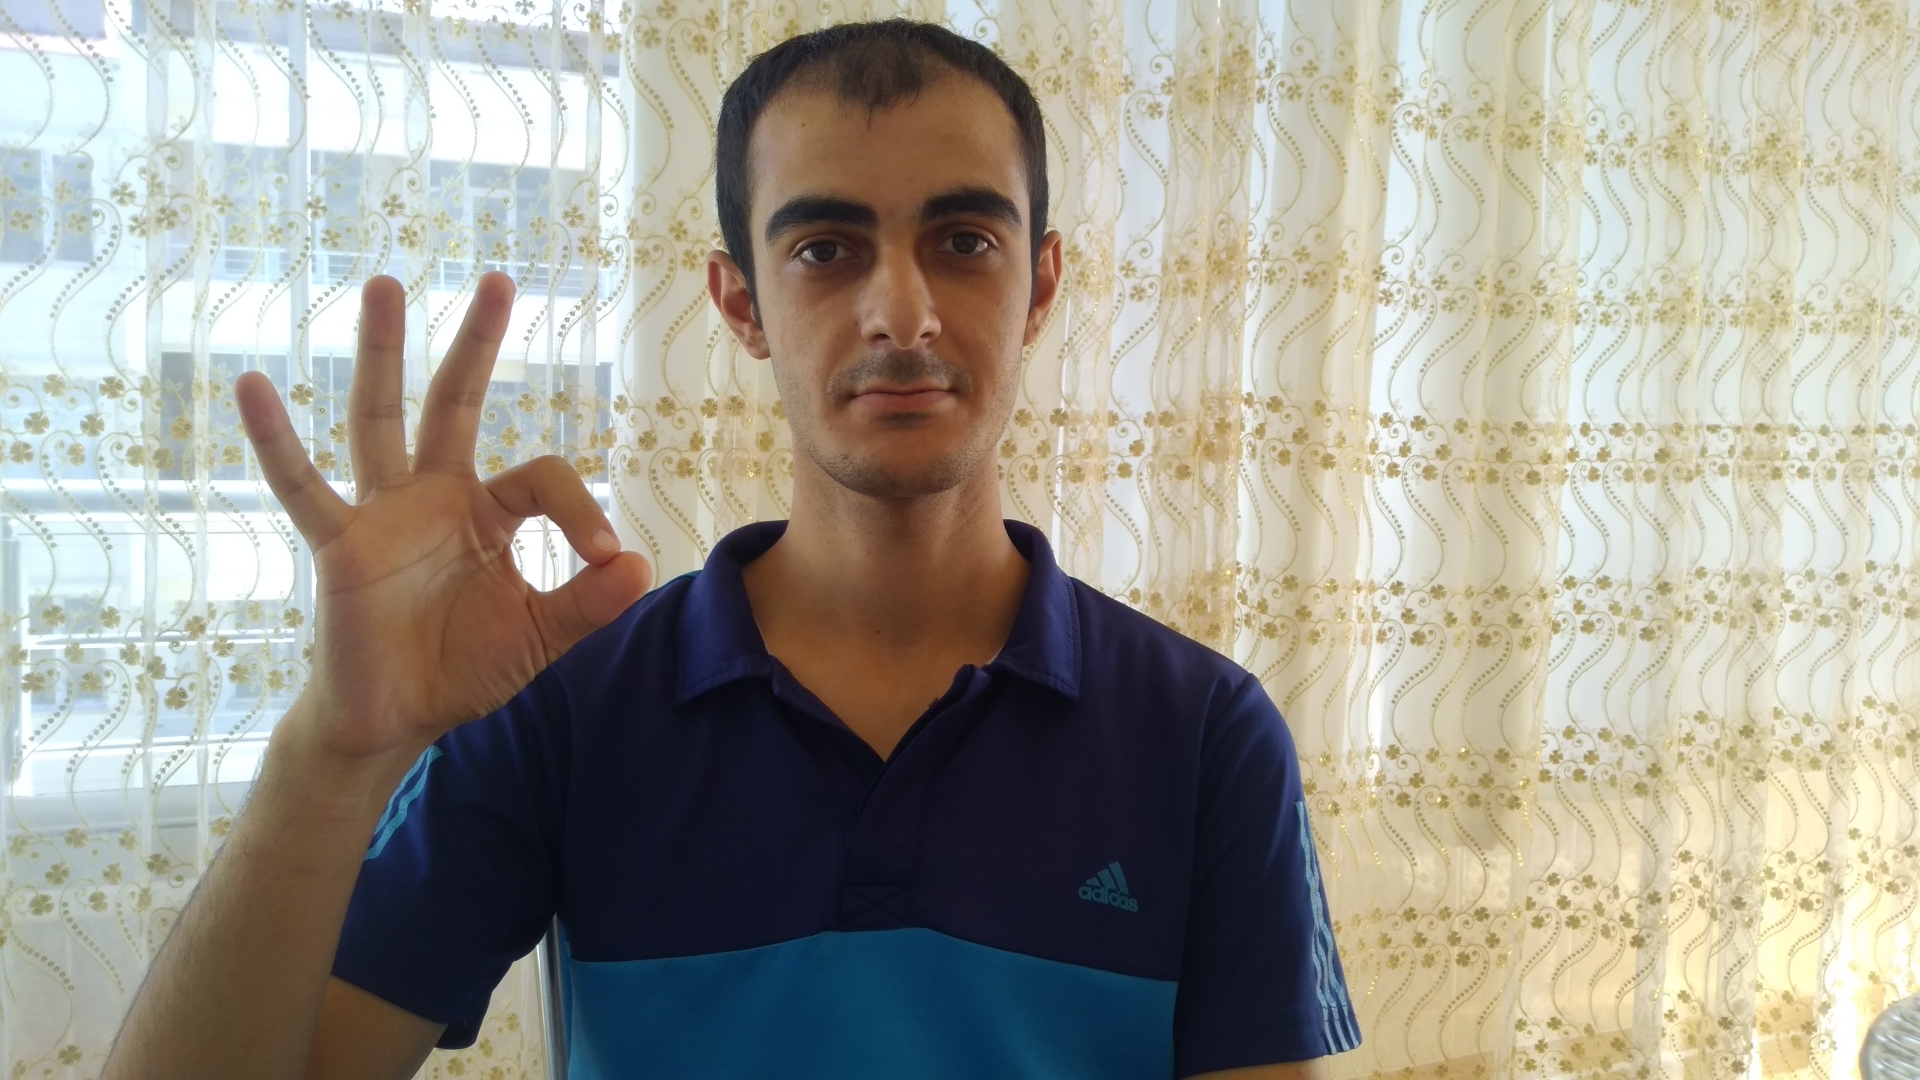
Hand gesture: ok